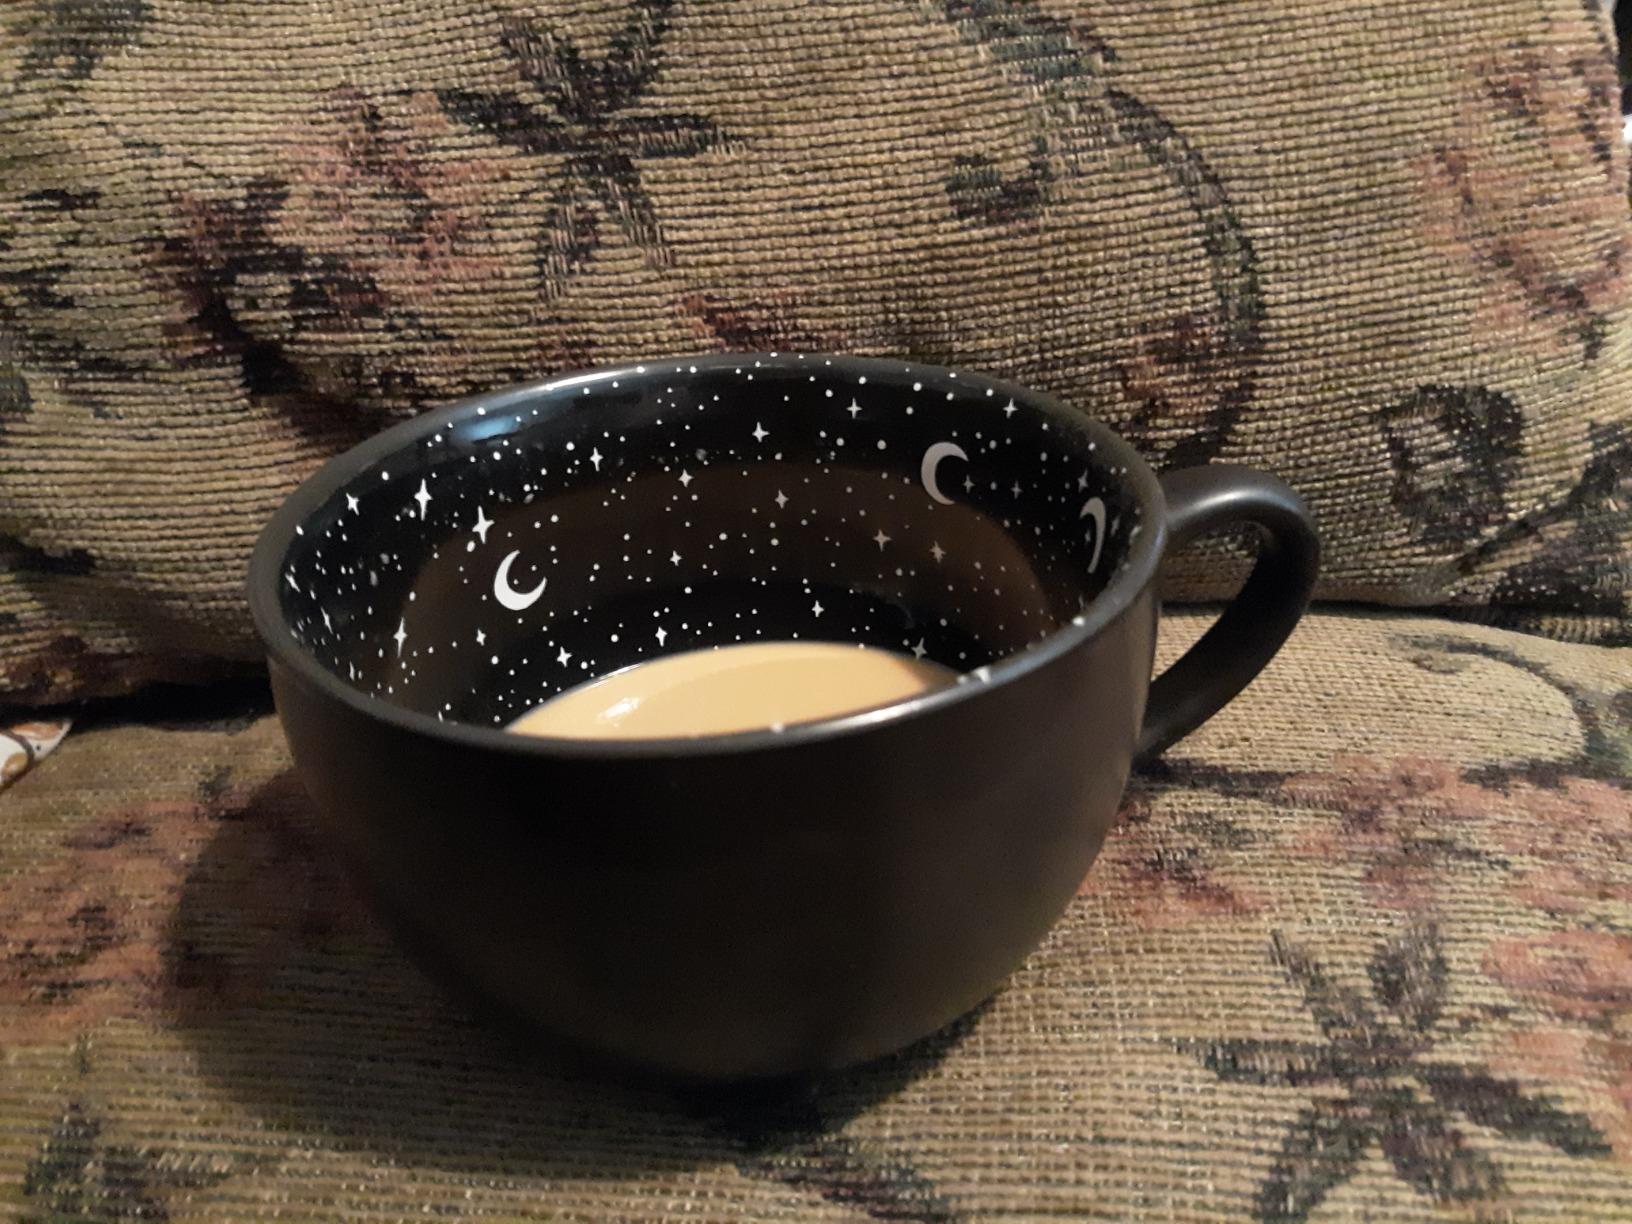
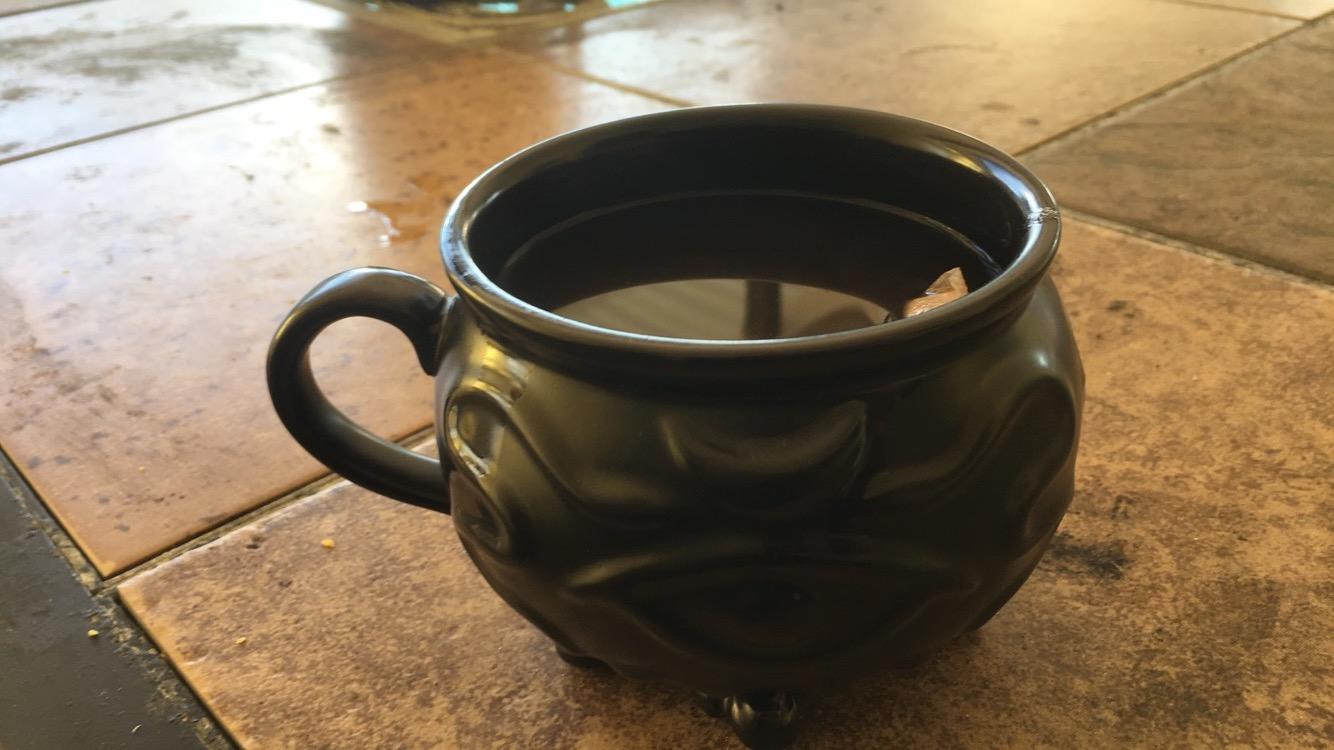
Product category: items_mug
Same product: no